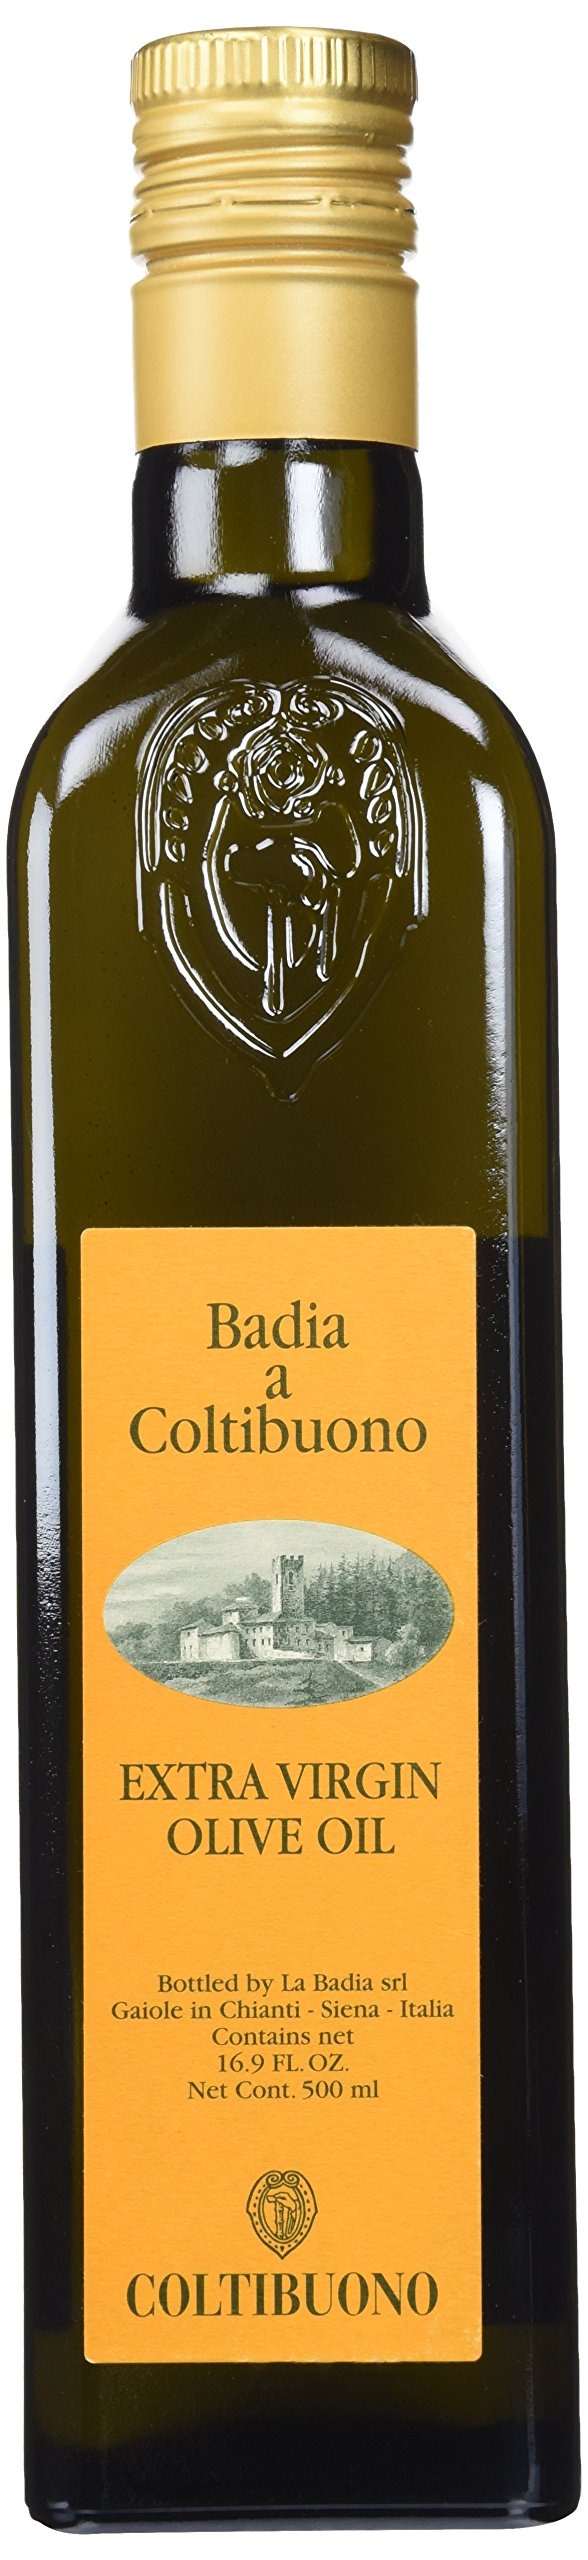
Item Name: Badia a Coltibuono Extra Virgin Olive Oil 16.9fl Oz.
Bullet Point 1: Columellate Artesano Unfiltered Extra Virgin Olive Oil Cold Pressed
Bullet Point 2: Item Package Dimension: 8.128cm L x 9.652cm W x 34.798cm H
Bullet Point 3: Country Of Origin: Italy
Bullet Point 4: Ingredients: Olive Oil
Value: 16.9
Unit: Fl Oz

Price: 40.24